69th Berlin International Film Festival

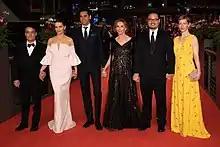
Main competition jury at the closing ceremony at Berlinale 2019 (from left to right): Sebastián Lelio, Juliette Binoche, Rajendra Roy, Trudie Styler, Justin Chang, and Sandra Hüller

The following films were selected for the main competition for the Golden Bear and Silver Bear awards: